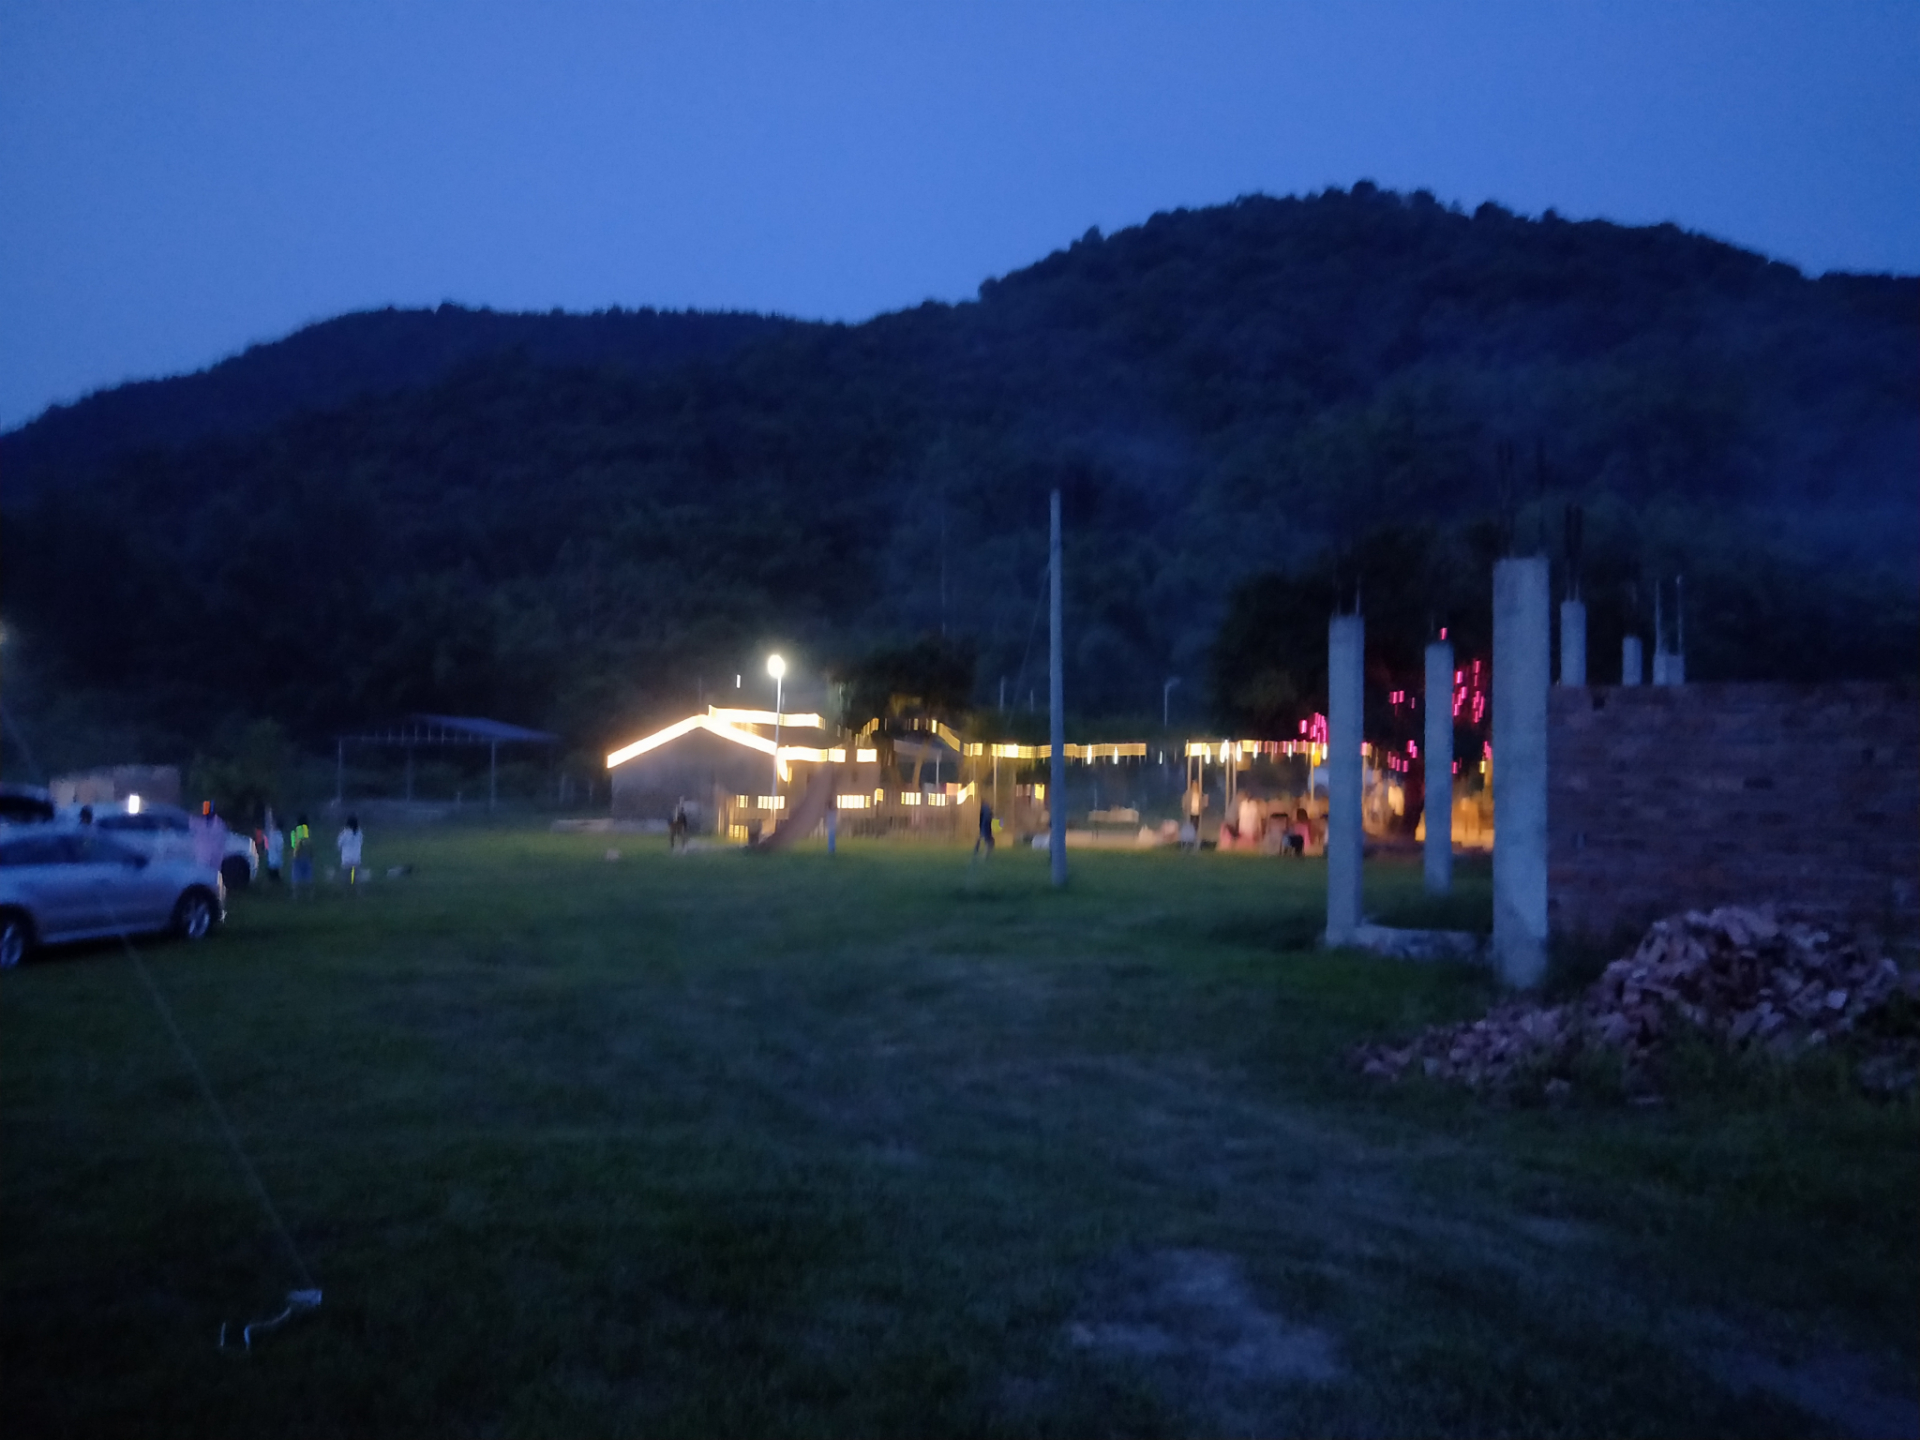
night, sky, plant, mountain, atmosphere, cloud, car, highland, vehicle, tree, tire, landscape, dusk, rural area, mountainous landforms, grassland, grass, mountain range, leisure, horizon, road, hill, city, darkness, hill station, event, wheel, evening, midnight, winter, fell, sunset, ocean, recreation, lake district, soil, tourism, vacation, fun, rock